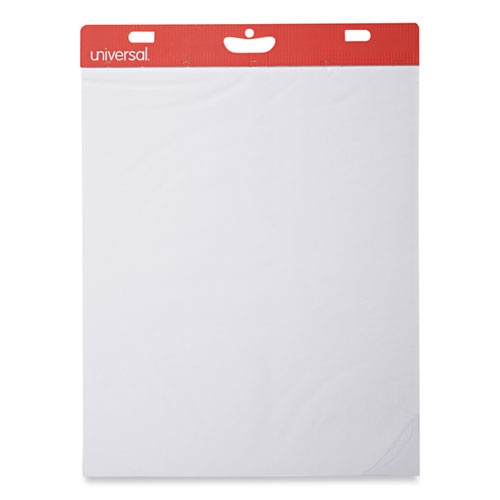
Self-stick Easel Pad, Unruled, 25 X 30, White, 30 Sheets, 2/carton
Brand: Universal
A high-quality, value-priced easel pad with no release liner. Features a slim design with convenient cut-outs for mounting on an easel. The self-sticking sheets adhere to most surfaces and leave no messy residue. 20-lb. bleed-resistant paper. Carrying handle for easy transport. Great for classrooms, conference rooms, meetings, and virtual learning. Easel sold separately.
Category: Office Supplies > Presentation Supplies > Easel Pads